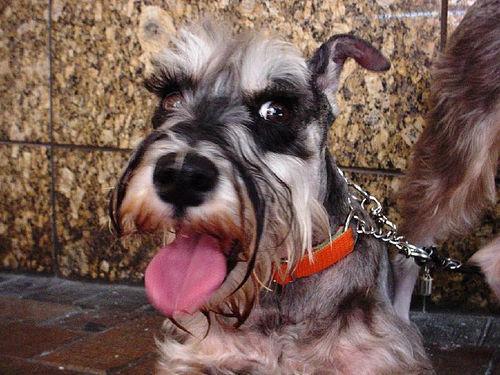
miniature_schnauzer